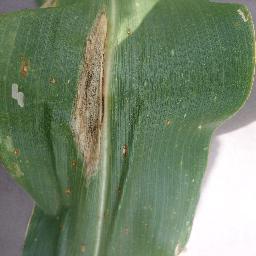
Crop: corn
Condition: (maize)_northern_blight